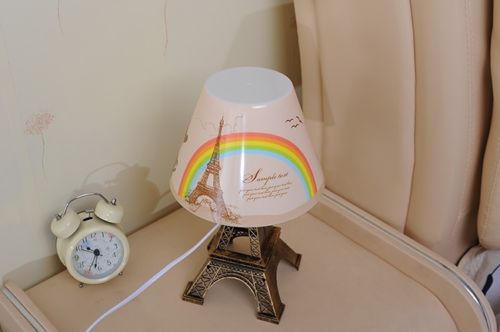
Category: lamp